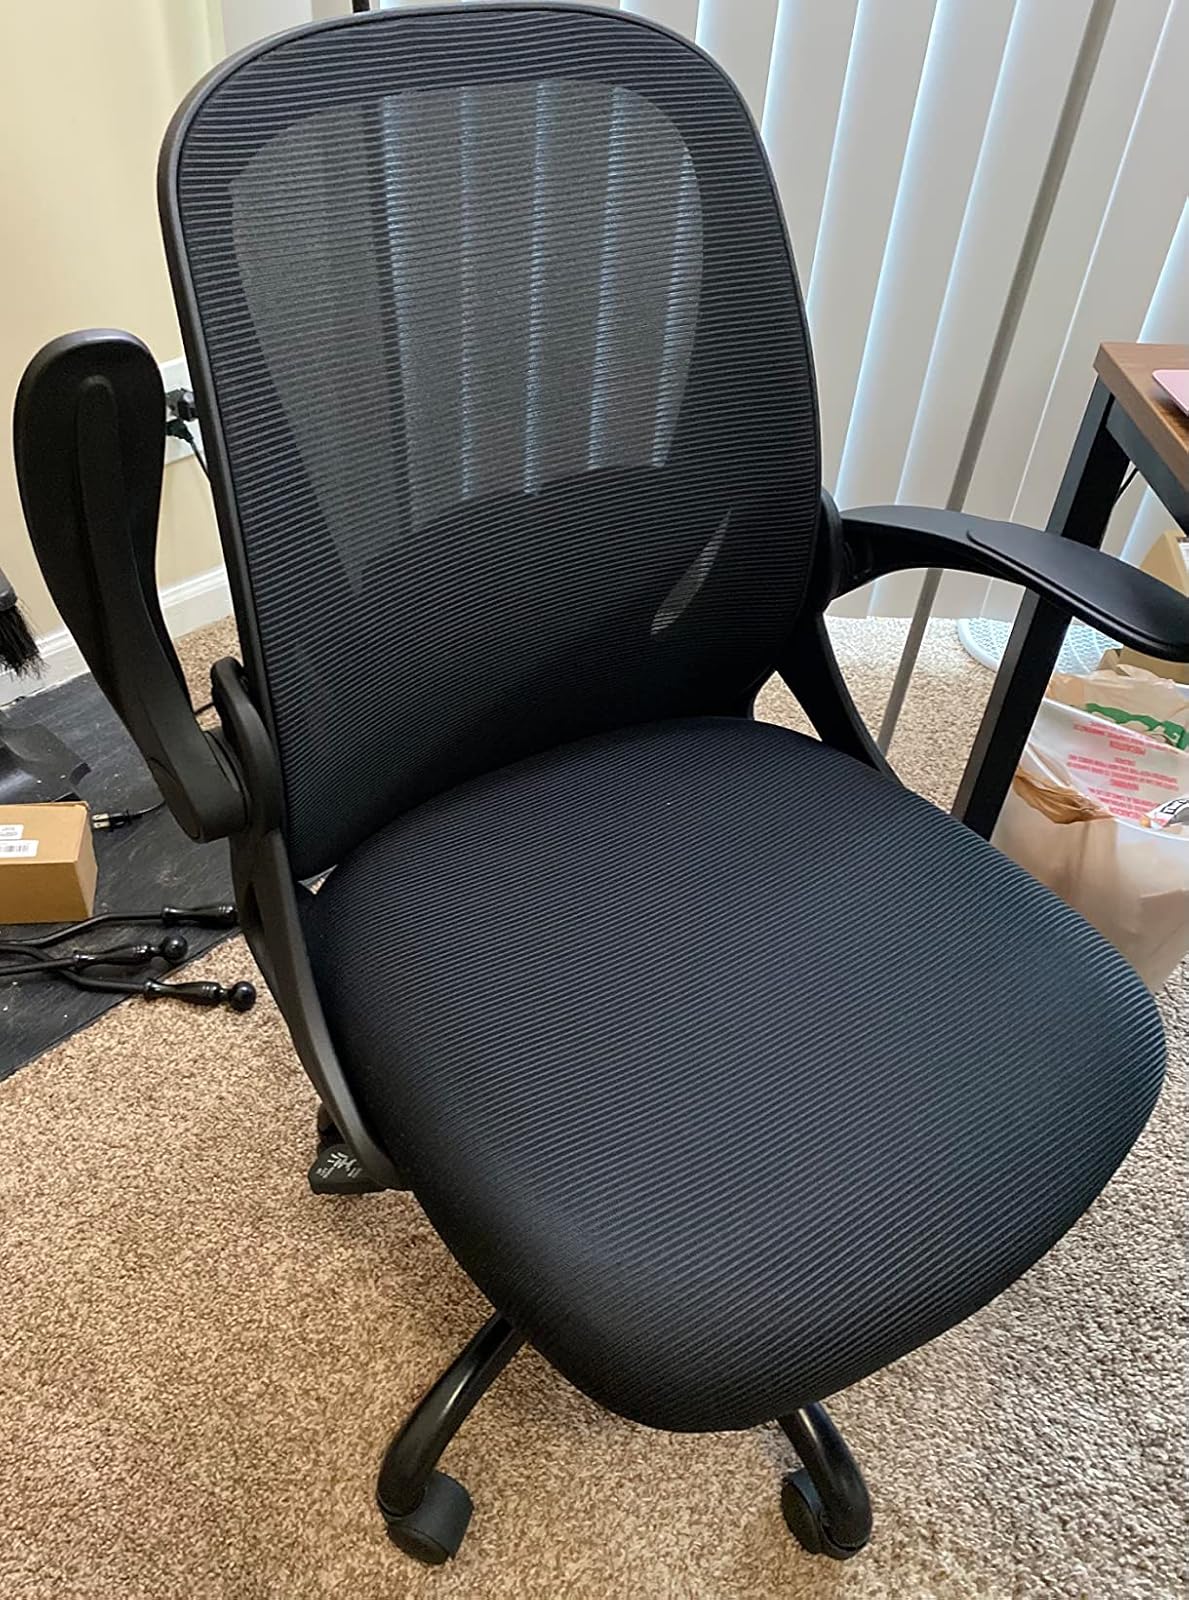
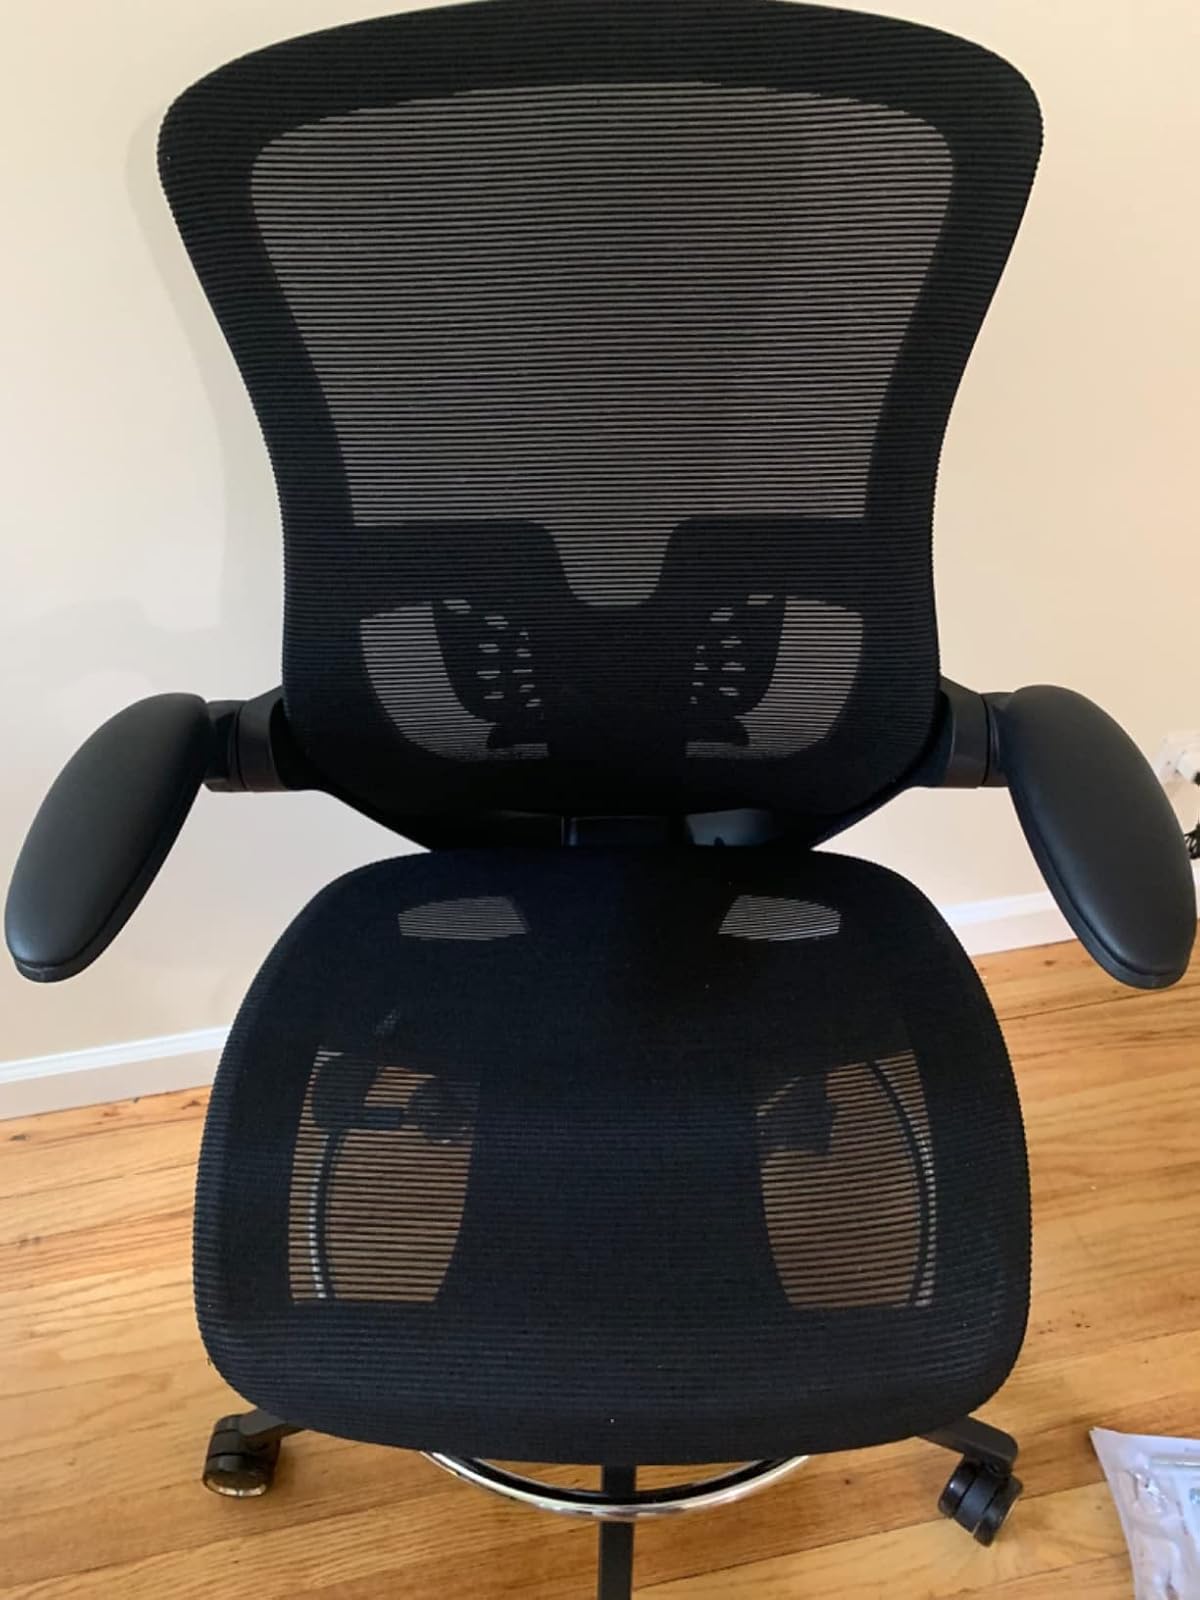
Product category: items_chair
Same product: no